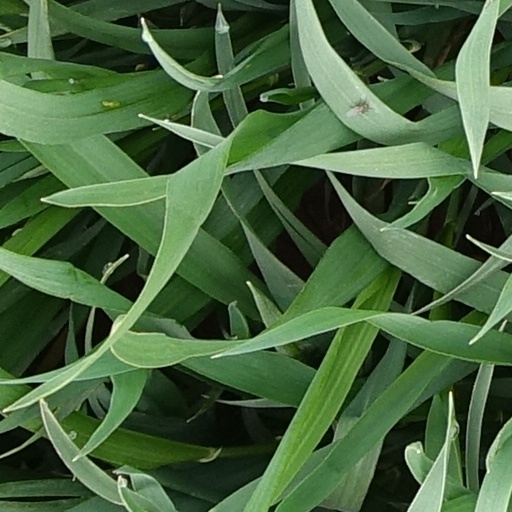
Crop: wheat